Caddy spoon

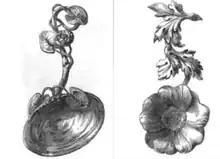
Silver caddy spoons by Francis Higgins of London, 1851. At the time these two were praised for their "simplicity"

In the early period of the tea trade, the chests with tea included scoops made of sea shells in order to take a sample for tasting. This inspired shell-shaped bowls typical for the caddy spoons.